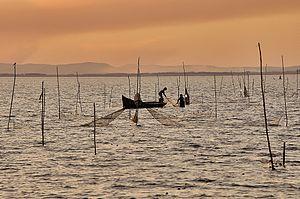
Cet article recense les zones humides d'Uruguay concernées par la convention de Ramsar.